Order of the Golden Kite

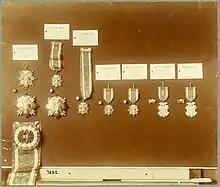
Classes of the Order of the Golden Kite

The Order of the Golden Kite was an exclusively military award, conferred for bravery, leadership or command in battle. It ranked just below the Order of the Chrysanthemum in precedence and was the military equivalent of the Order of the Paulownia Flowers; therefore, it could be considered analogous to the military division of the Order of the Bath in the United Kingdom. The first three classes were roughly equivalent to the three divisions of the Order of the Bath, the fourth, fifth, sixth and seventh classes were analogous to the DSO, MC/DSC, DCM/CGM and DSM/MM, respectively .